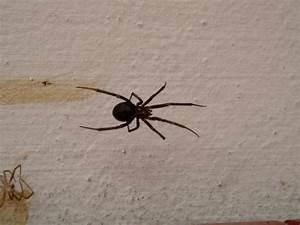
spider